Jacqueline Freney

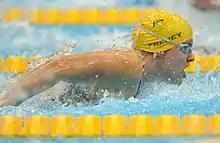
Freney at the 2012 London Paralympics

Jacqueline Rose Freney was born in Brisbane, Queensland with spastic diplegia cerebral palsy. She won three bronze medals at the 2008 Beijing Games in the women's 100m freestyle S8 event, 400m freestyle S8 event and 50m freestyle S8 event. In 2012 at the London Paralympic Games she won 8 gold medals in the women's 100m backstroke S7, women's 50m butterfly S7, 100m freestyle S7, 400m freestyle S7, 50m freestyle S7, 200m individual medley SM7, 4 × 100 m freestyle relay 34 pts, and the medleyrelay event. She broke Siobhan Paton's Australian record of six gold medals at a single Games by winning her seventh gold medal in the Women's 400 m Freestyle S7. In breaking the record she said "Seven, I am in heaven". She finished the Games with eight gold medals, more than any other participant in the games.